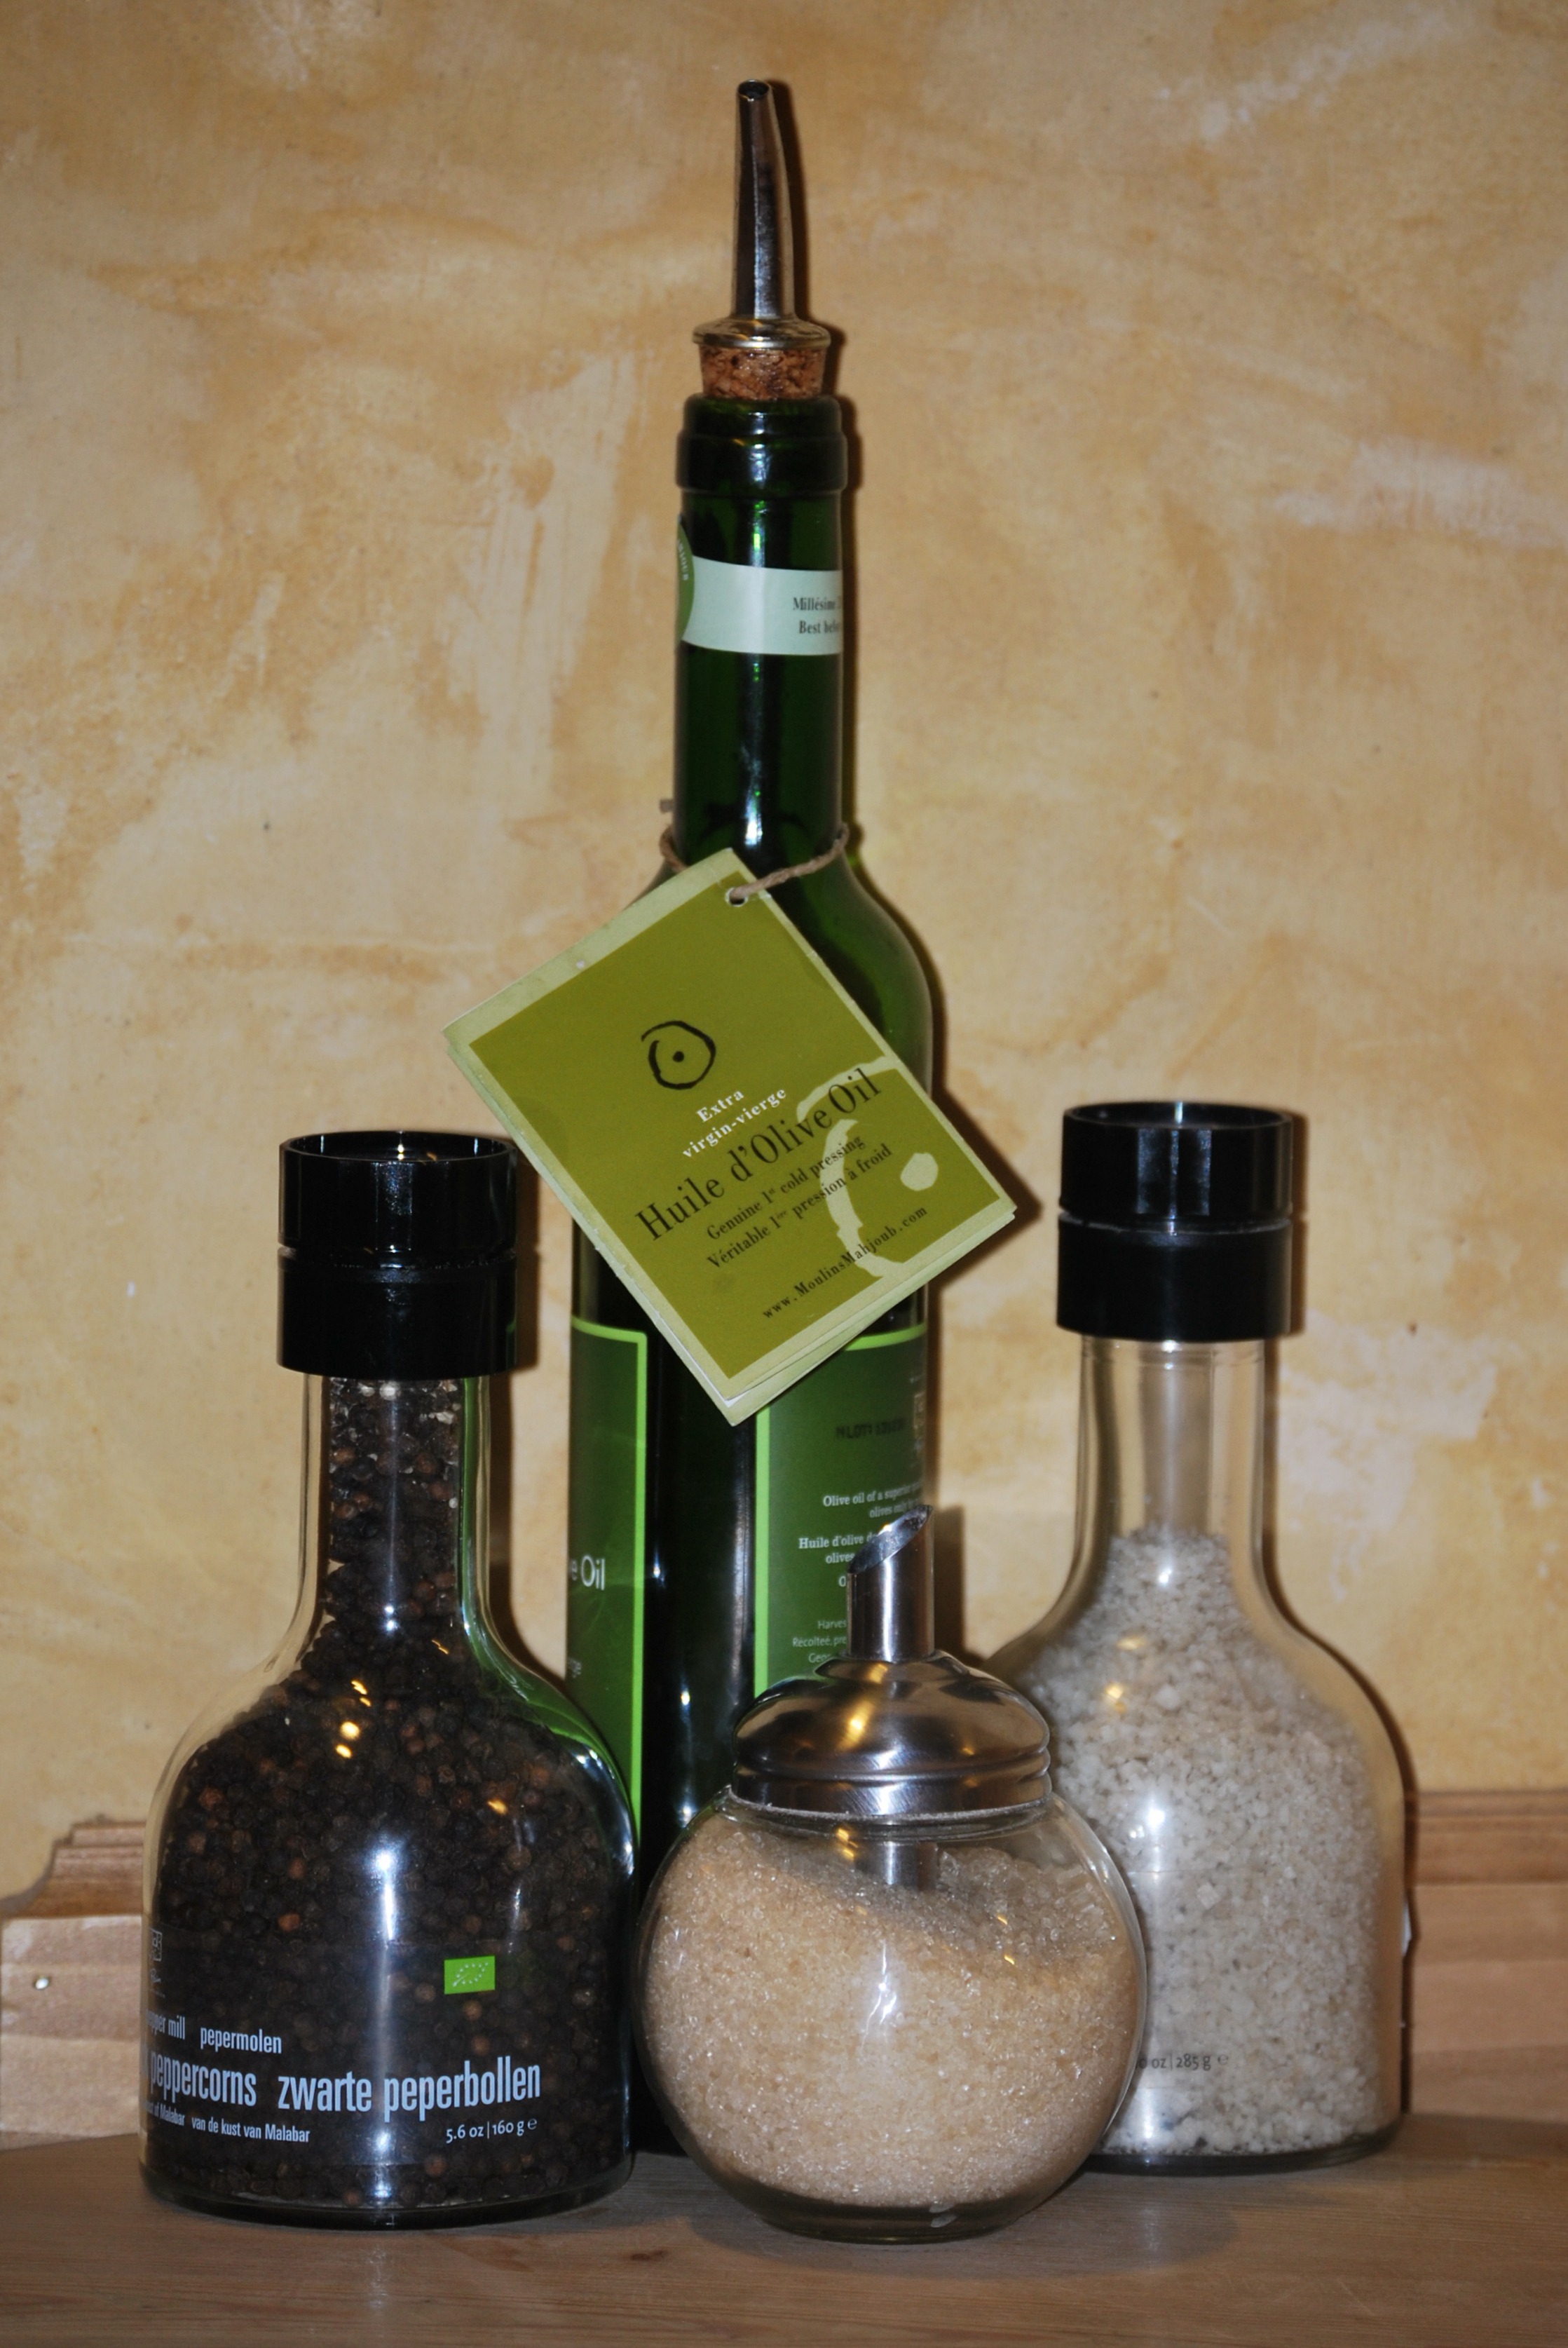
pepper, salt, drink, bottle, wine bottle, glass bottle, product, sugar, whisky, liqueur, olive oil, alcoholic beverage, distilled beverage, drinkware